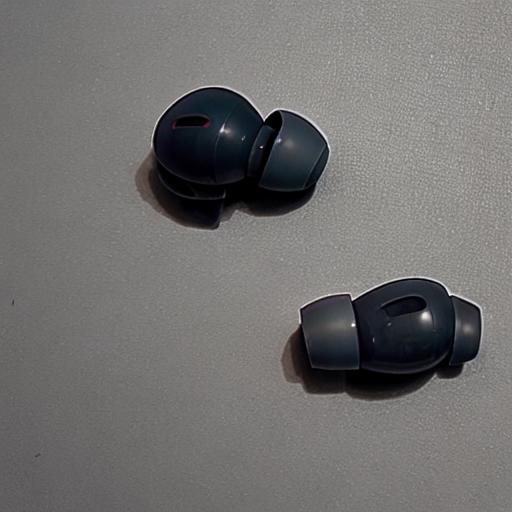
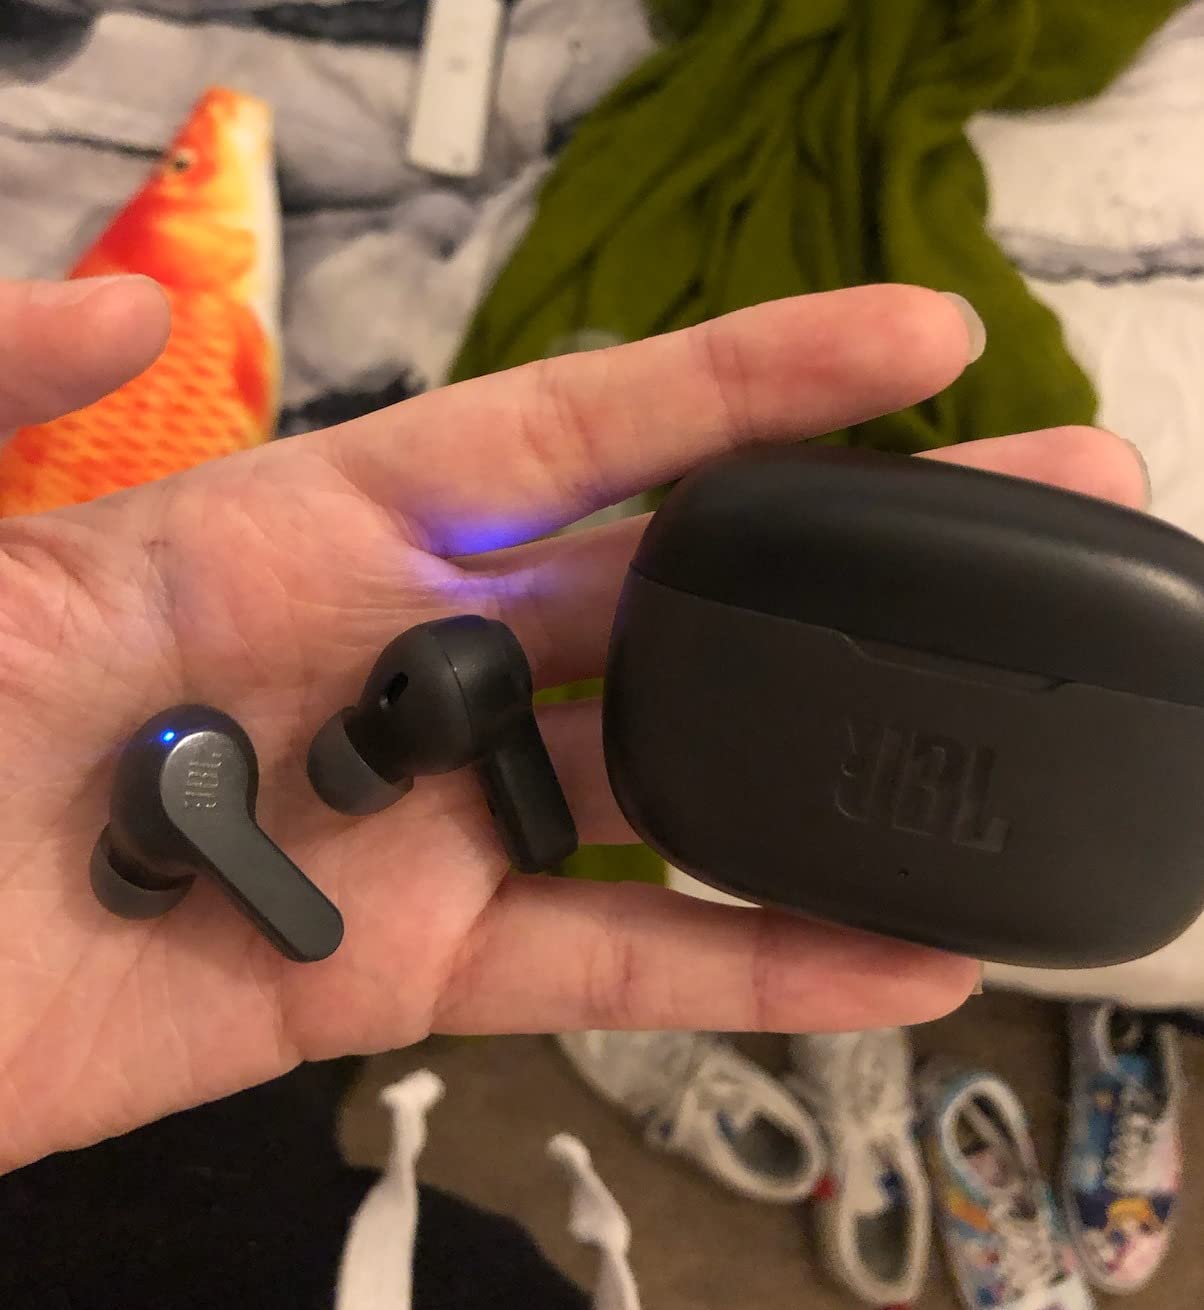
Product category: earbuds
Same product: no